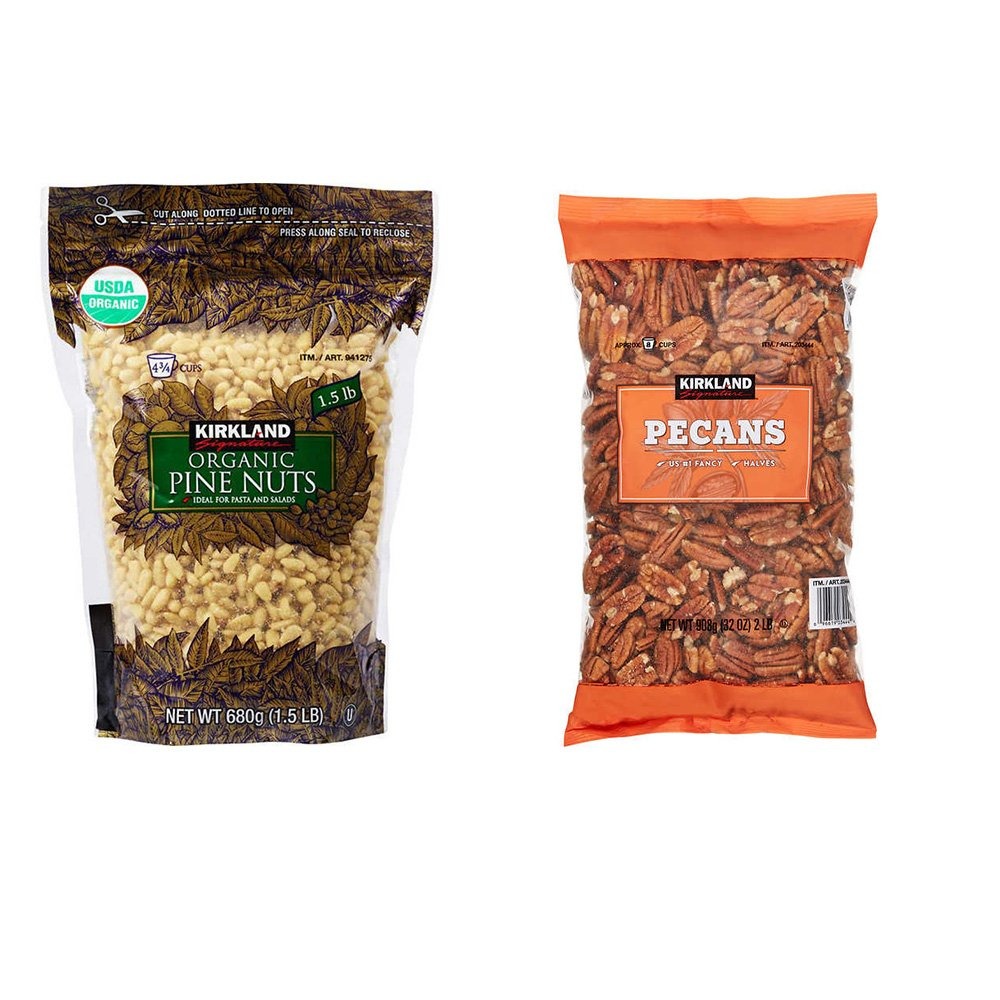
Item Name: Kirkland Signature Organic Pine Nuts and Pecan Bundle - Includes Kirkland Signature Organic Pine Nuts (1.5 LB) and Pecan Halves (2.0 LB)
Value: 0.0
Unit: Count

Price: 59.8